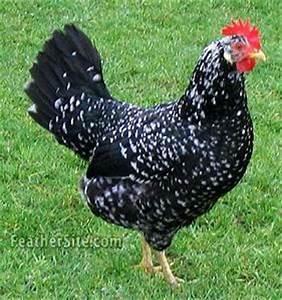
chicken